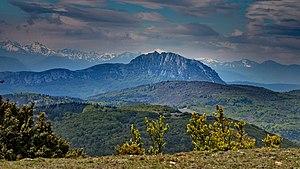
Vue de l'est
Le Pech de Bugarach ou pic de Bugarach est un pic des Pyrénées françaises situé dans l'Aude, en région Occitanie.